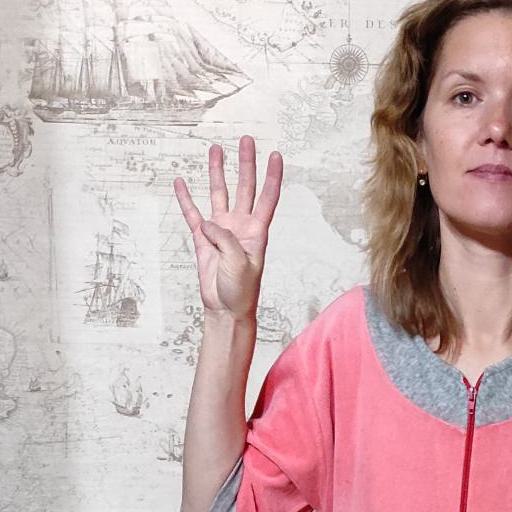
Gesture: four